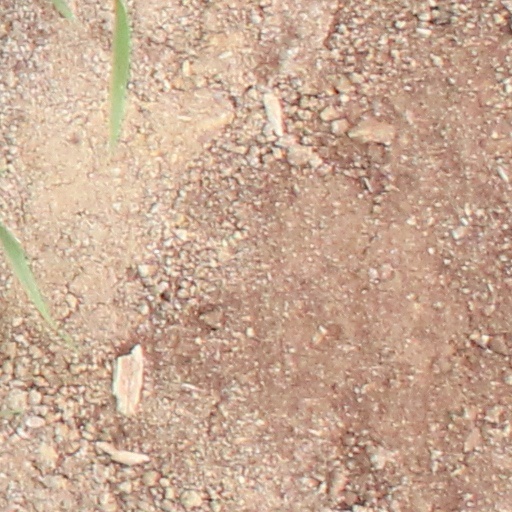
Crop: wheat